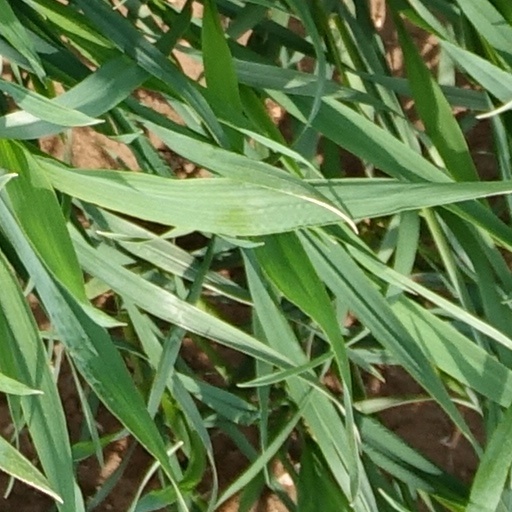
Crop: wheat